Rimini railway station

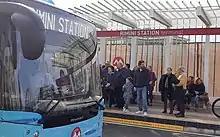
A bus at Rimini Station during Metromare's opening days in November 2019

Since 23 November 2019, Rimini railway station has been the terminus of Metromare, a trolleybus rapid transit line that runs between the railway stations of Rimini and Riccione on a segregated track beside the Bologna–Ancona railway. A northern extension to Rimini Fiera has been approved, with construction starting in summer 2024.